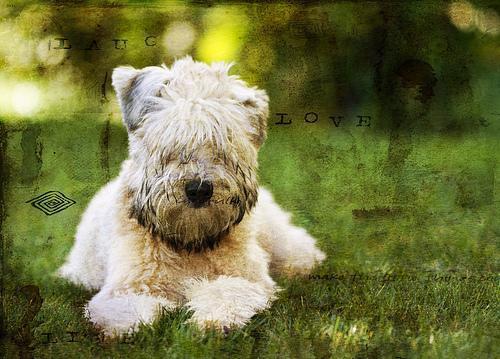
wheaten terrier